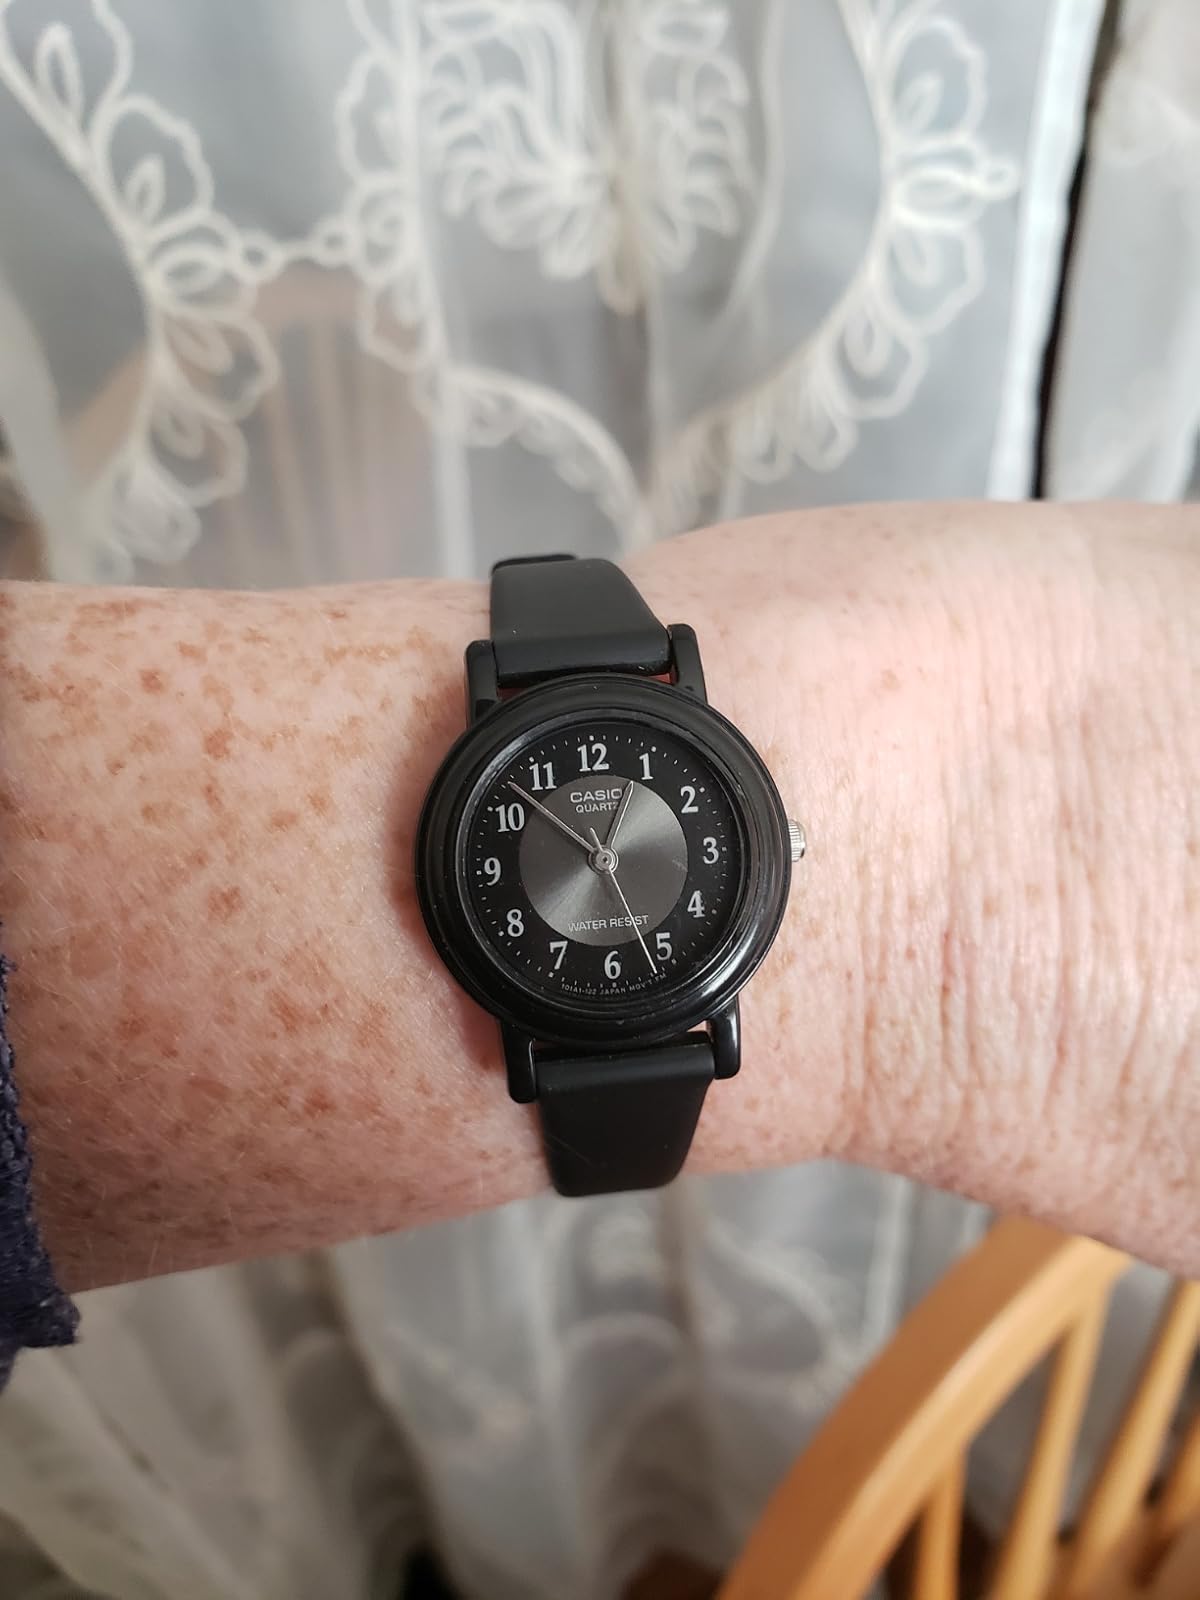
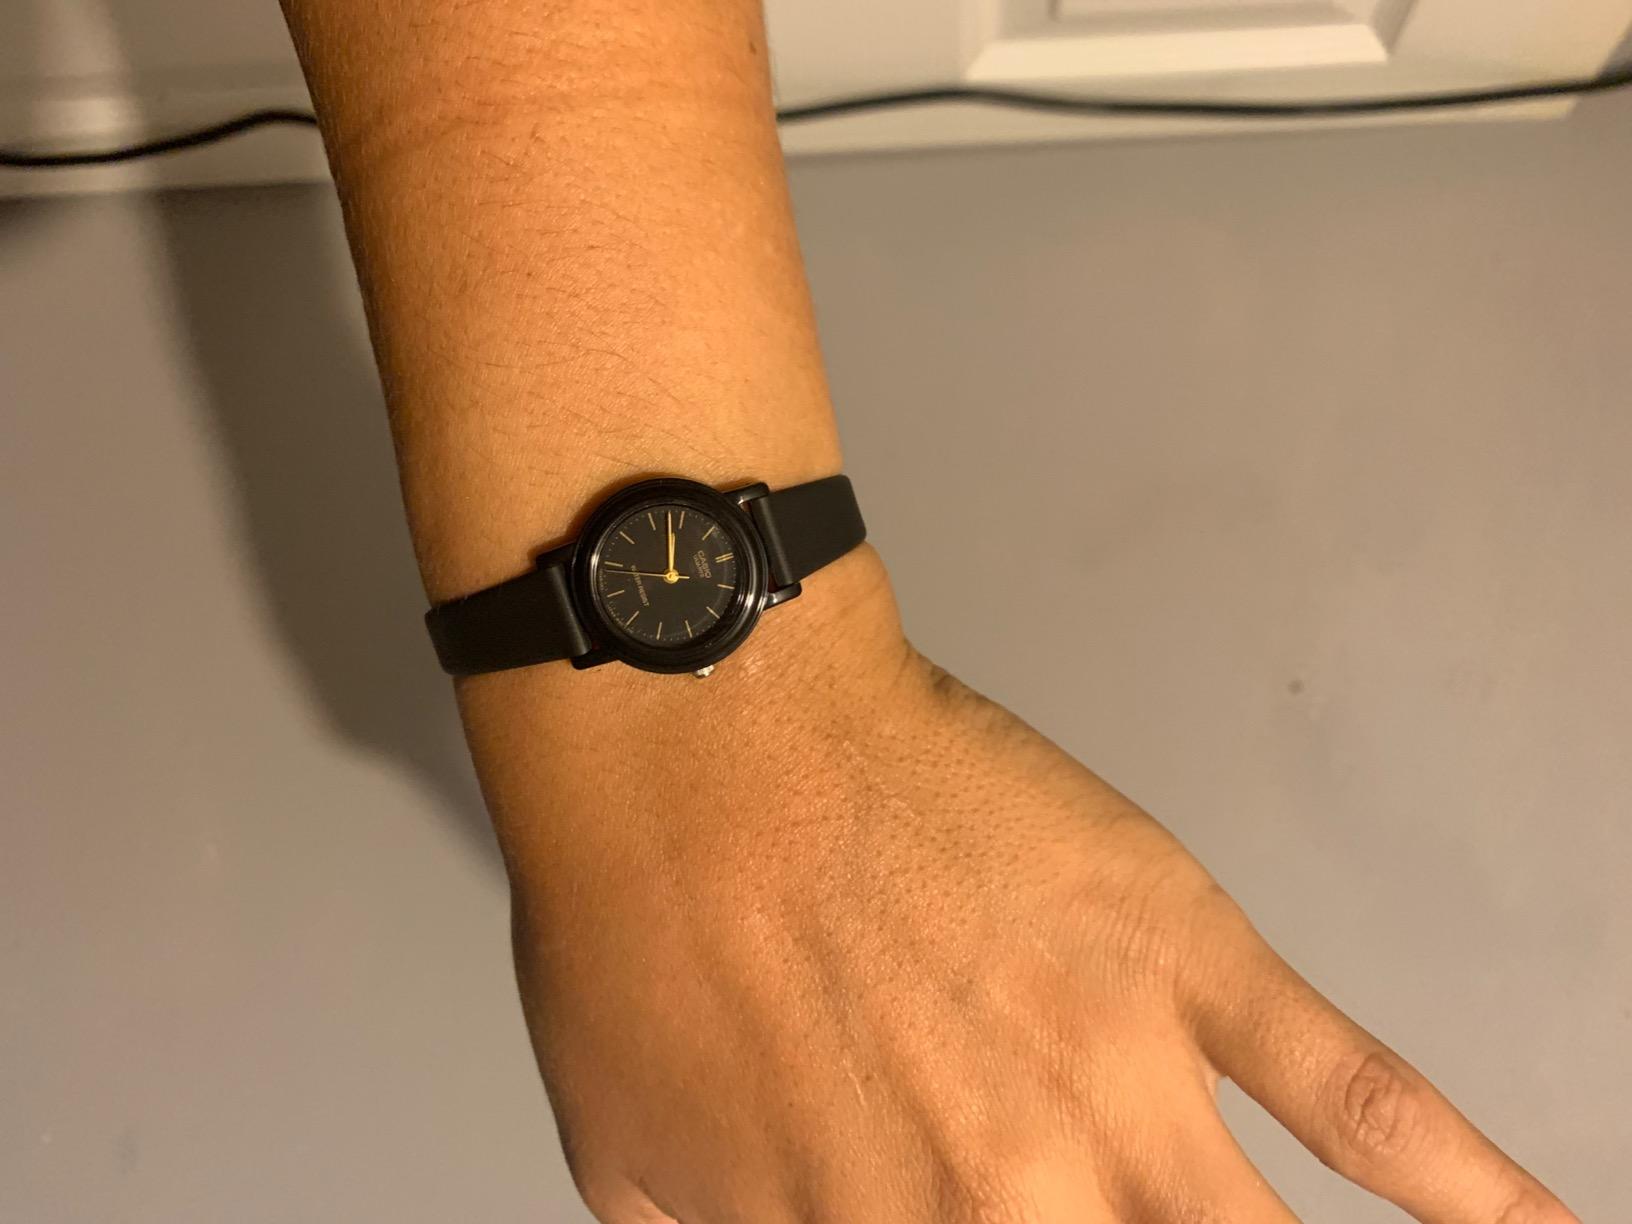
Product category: accessories_watch
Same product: no